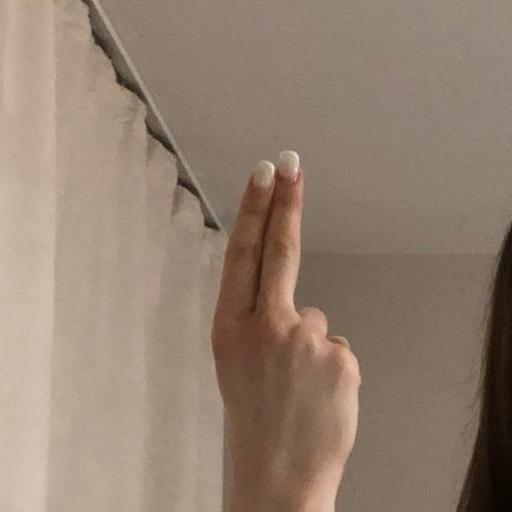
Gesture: two_up_inverted